Daily Planet (TV series)

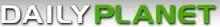

Daily Planet was a television program on Discovery Channel Canada which featured daily news, discussion and commentary on the scientific aspects of current events and discoveries. The show first aired as @discovery.ca in 1995. It was relaunched as "Daily Planet" on September 30, 2002, adopting a "science magazine" programming format. The show adopted high definition in 2011. The show was cancelled by Bell Media on May 23, 2018 and its final episode aired on June 5, 2018.